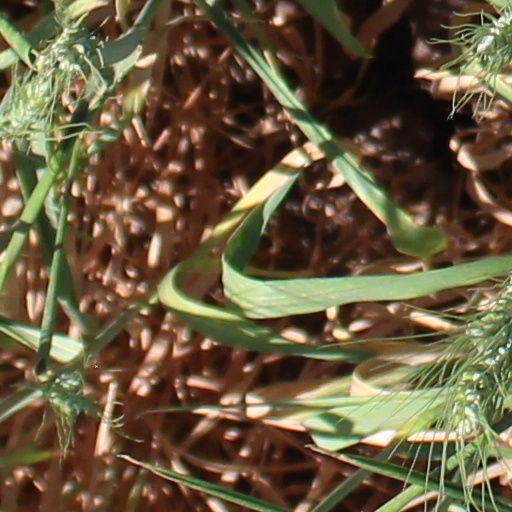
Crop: wheat